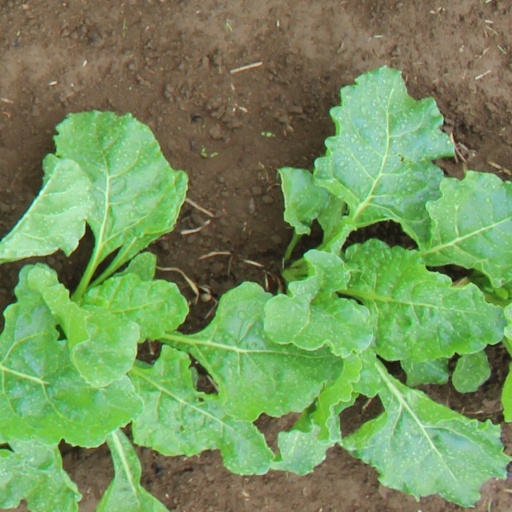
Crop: sugar beet